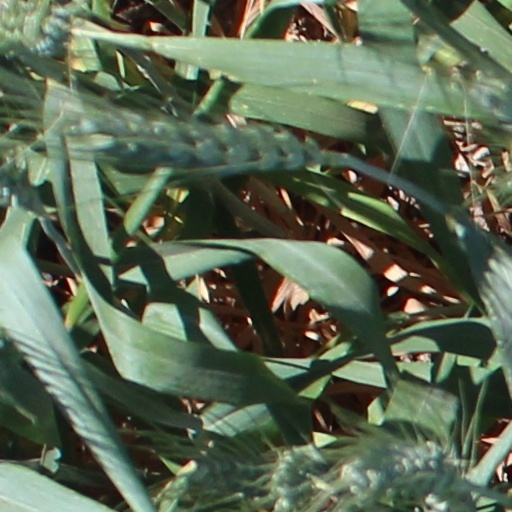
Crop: wheat